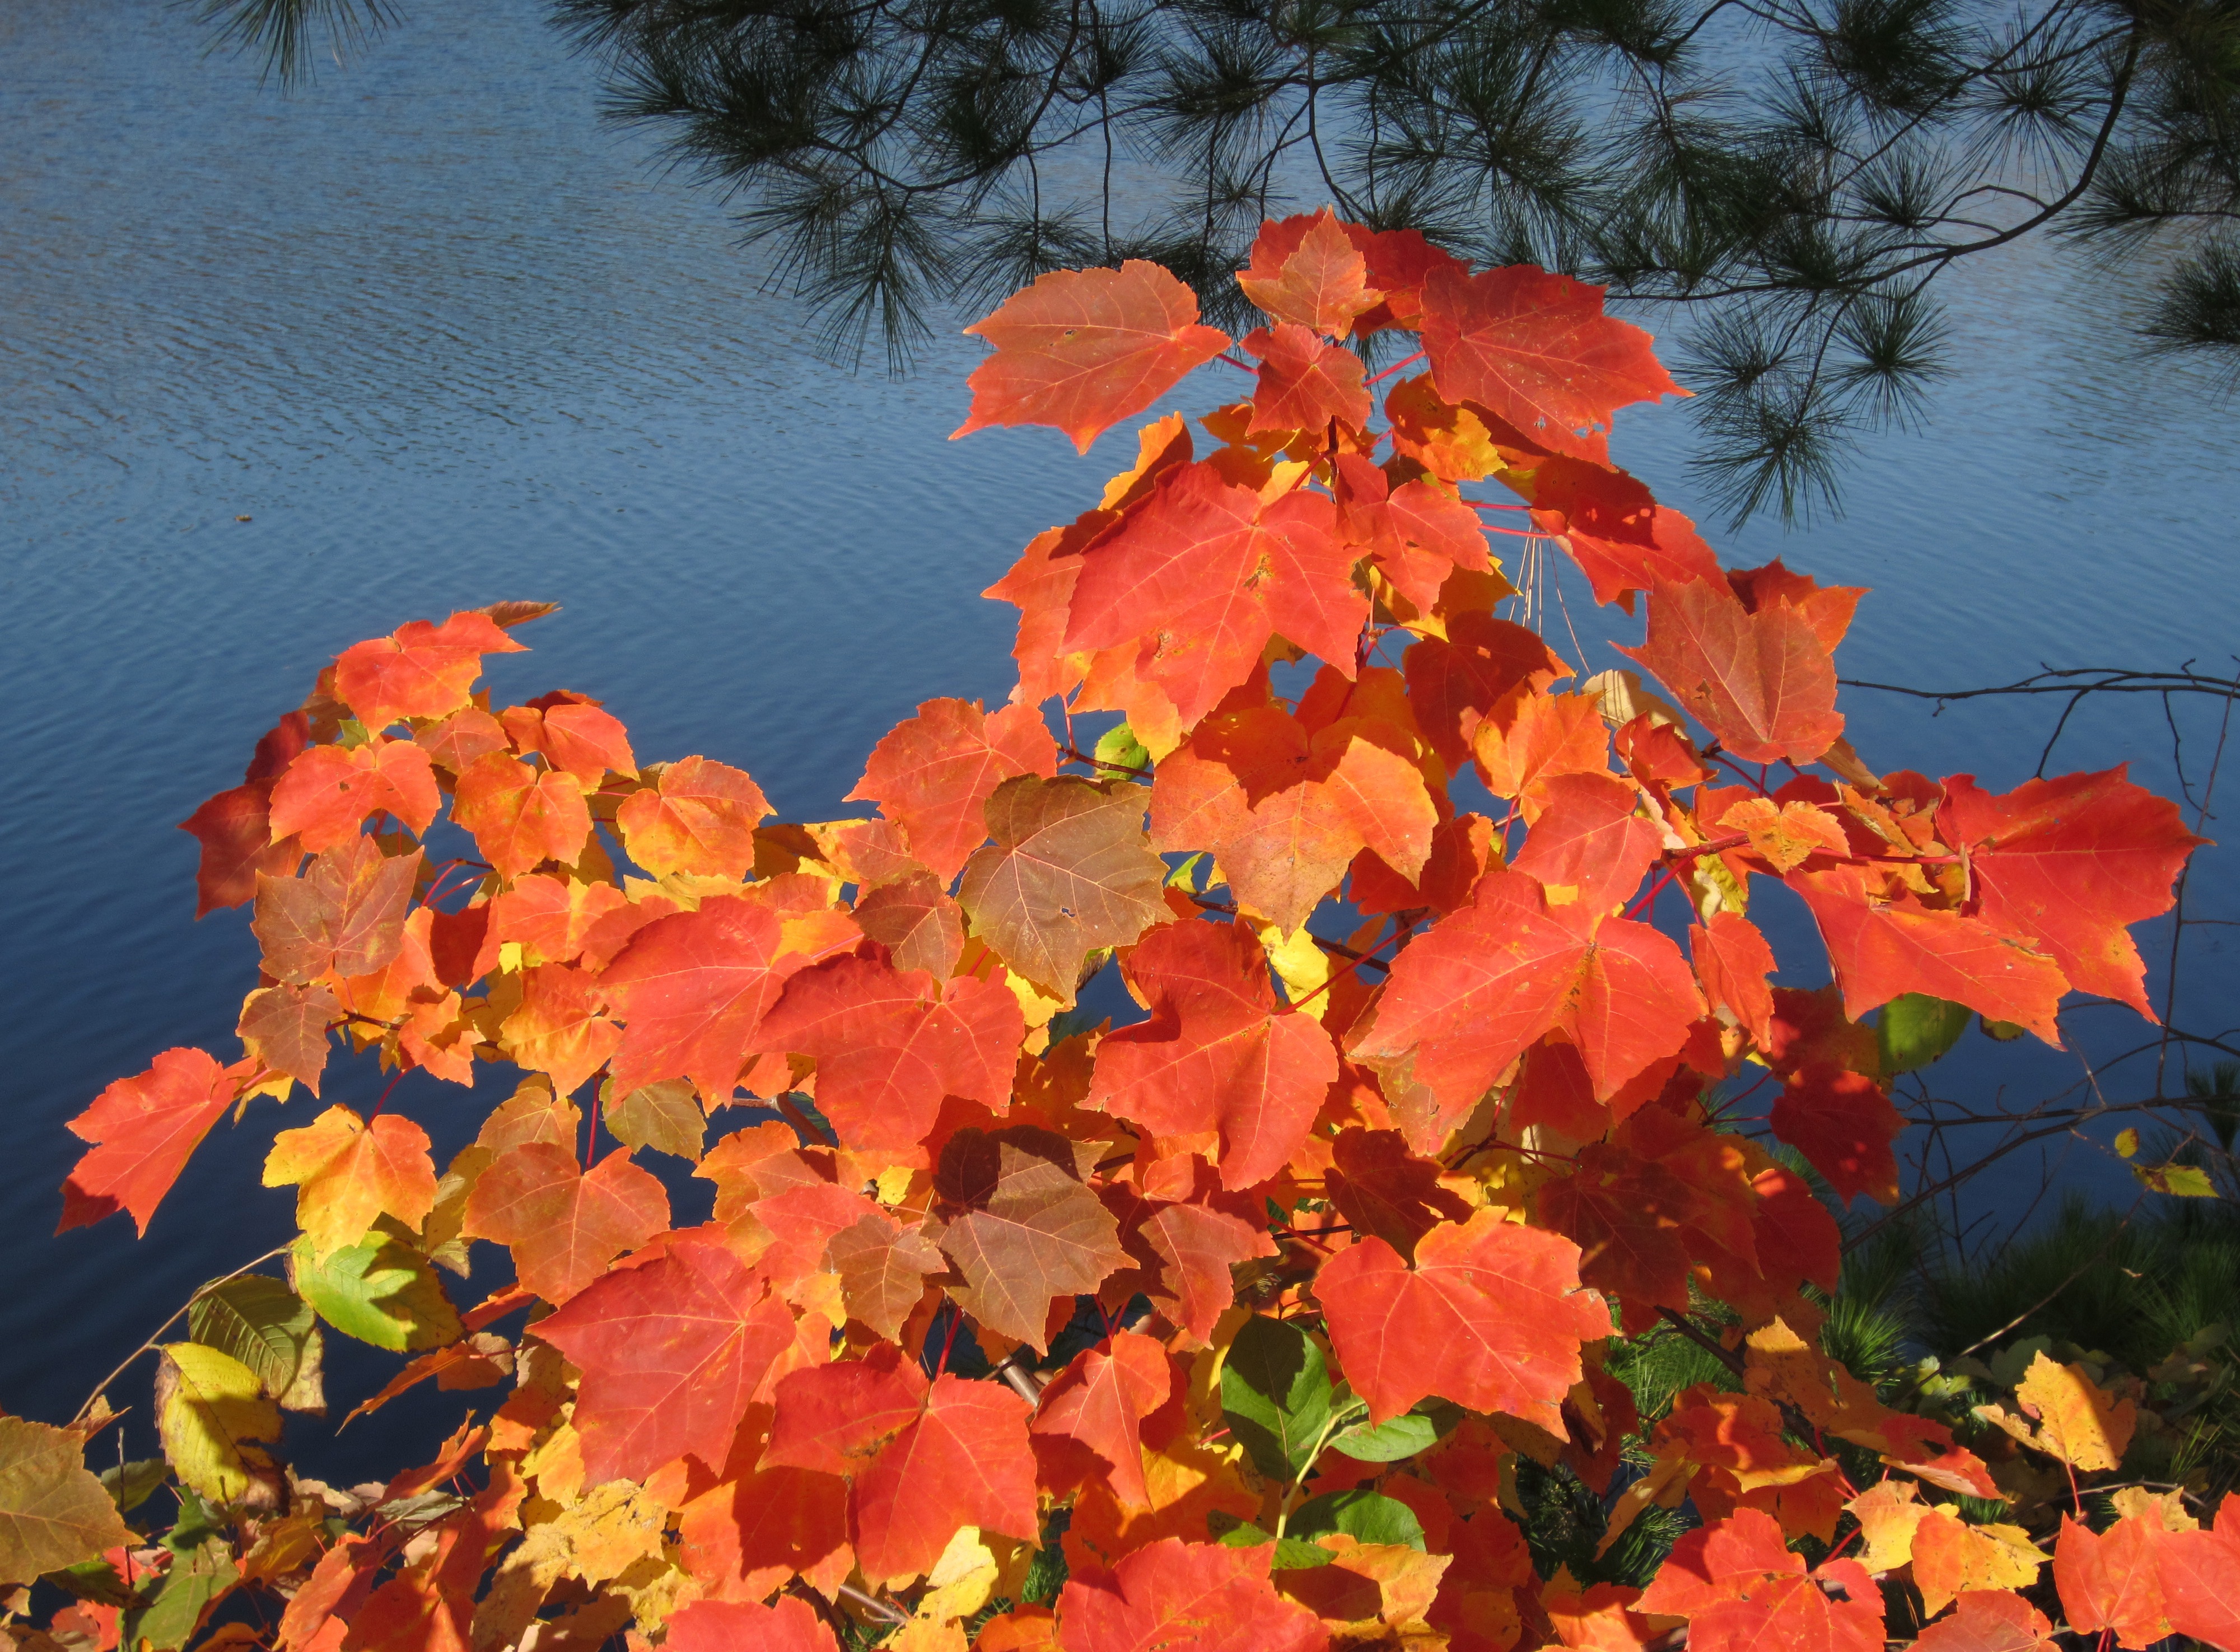
tree, water, nature, branch, plant, leaf, fall, flower, lake, foliage, orange, red, color, autumn, flora, season, maple, maple tree, maple leaf, leaves, bright, flowering plant, annual plant, woody plant, land plant